Marc Sullivan

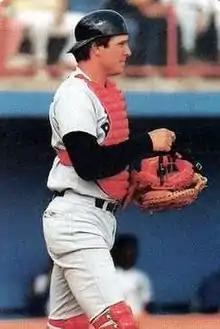

Marc Cooper Sullivan (born July 25, 1958) is an American former professional baseball catcher who played for five Major League Baseball (MLB) seasons with the Boston Red Sox.